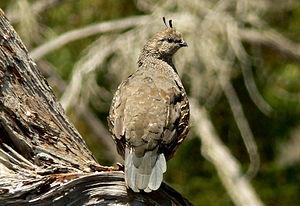
Le Colin de Californie, parfois appelé « caille de Californie », est une espèce d'oiseau galliforme appartenant à la famille des Odontophoridae.